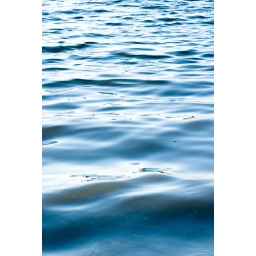
im always the only person there. there may be other cars in the parking lot. but its just me.